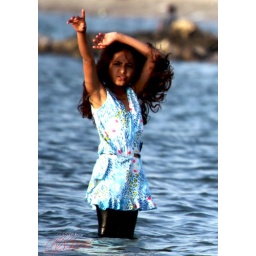
girl in the water